Cheltenham Festival

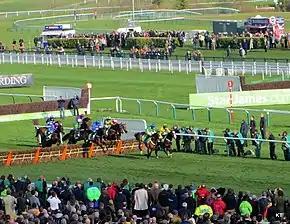
Champion Hurdle, 2014

The Cheltenham Festival is a horse racing-based meeting in the National Hunt racing calendar in the United Kingdom, with race prize money second only to the Grand National. The four-day festival takes place annually in March at Cheltenham Racecourse in Cheltenham, Gloucestershire. It usually coincides with Saint Patrick's Day and is particularly popular with Irish visitors.